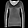
Label: Pullover